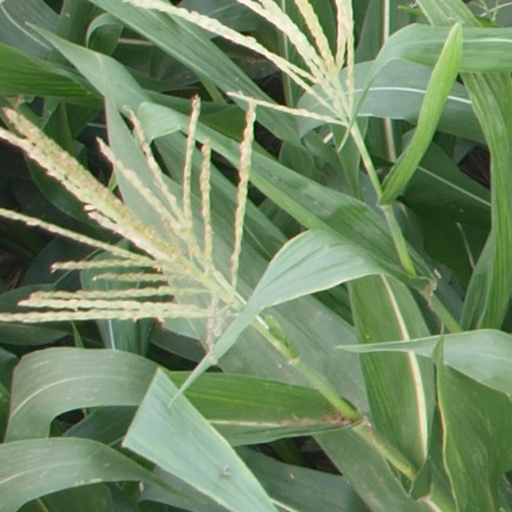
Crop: maize; corn